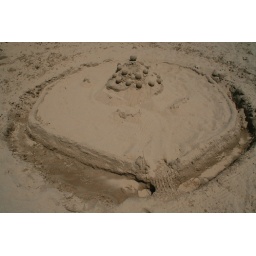
Sand sculptures at a sand sculpture building competition at the beach in Grand Haven.